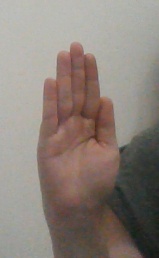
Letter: seen